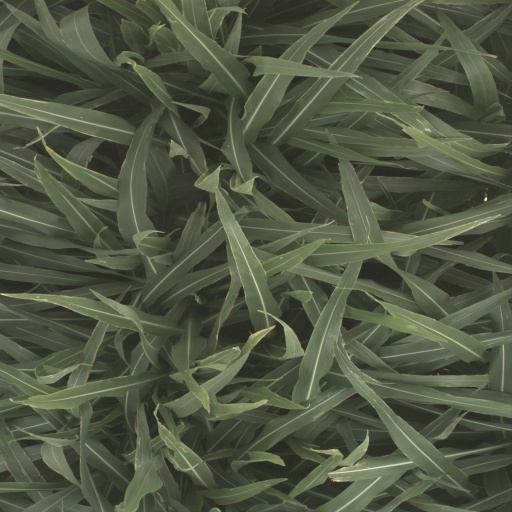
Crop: sorghum